National Order of the Ivory Coast

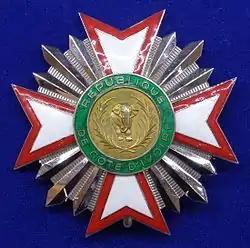
Grand Officer Star of the order

The National Order of the Ivory Coast (sometimes simply mentioned as National Order) is the highest state order of knighthood of the Ivory Coast.